Alonso del Arco

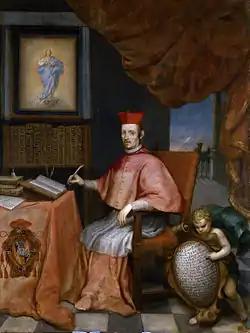
Portrait of Juan Everardo Nithard, 1674, now at the Museo del Prado

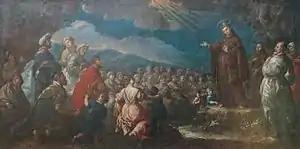
"The preaching of Saint Anthony of Padua", a painting of 2.5 by 5m now at the Museo de San Antolín in Tordesillas.

Born at Madrid in 1635, he was a disciple of Antonio de Pereda. He was deaf from birth and was called "El Sordillo de Pereda". He was an eminent painter, both of history and portraits. Several of his pictures are mentioned by Palomino, particularly the "Miraculous Conception", and the "Assumption of the Virgin", in the cloister of the Trinitarios Descalzos at Madrid, and in the church of San Salvador is a fine picture of Santa Teresa. Ceán Bermudez enumerates a great number of his works in the churches at Madrid, and in other public buildings throughout Spain. He died at Madrid in 1704.